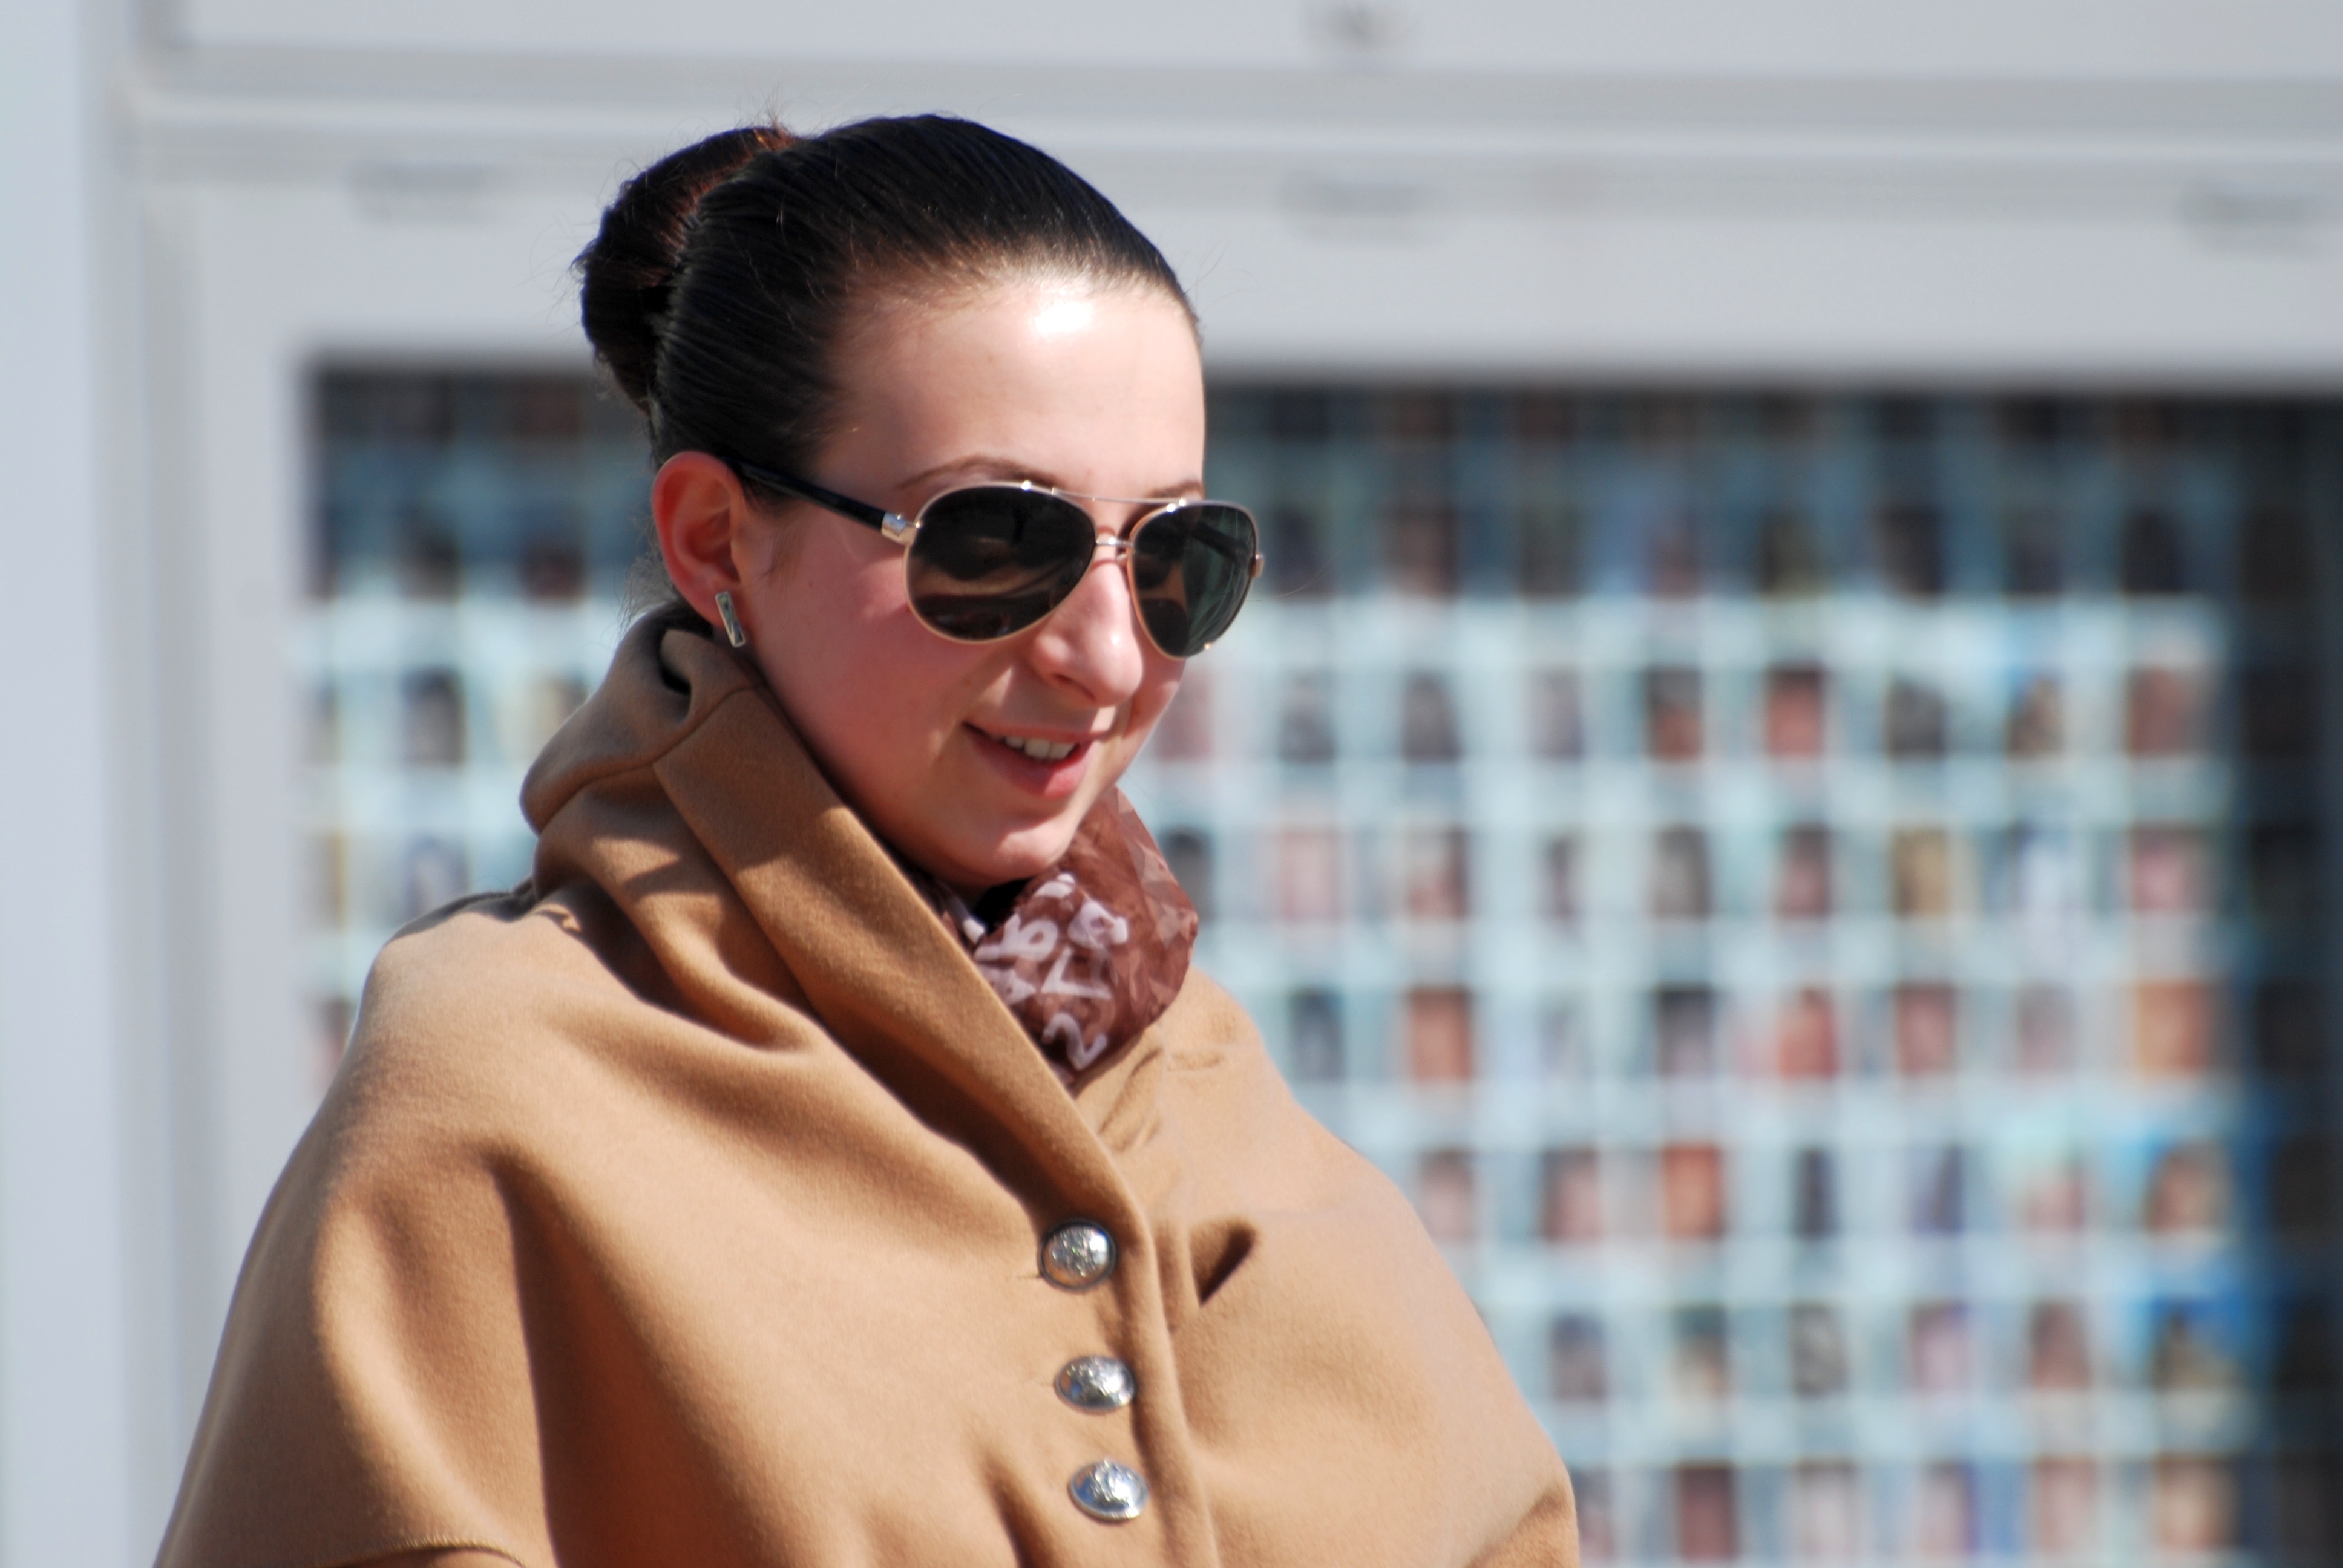
man, person, people, girl, woman, street, male, europe, portrait, model, color, fashion, nikon, lady, hairstyle, candid, girls, women, sunglasses, glasses, eyewear, nikkor, d80, 70300mm, nikond80, 70300mmf4556gvr, bulgaria, burgas, facial hair, vision care